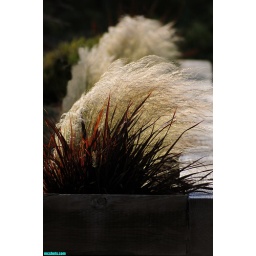
raised planter boxes on the beach in el porto